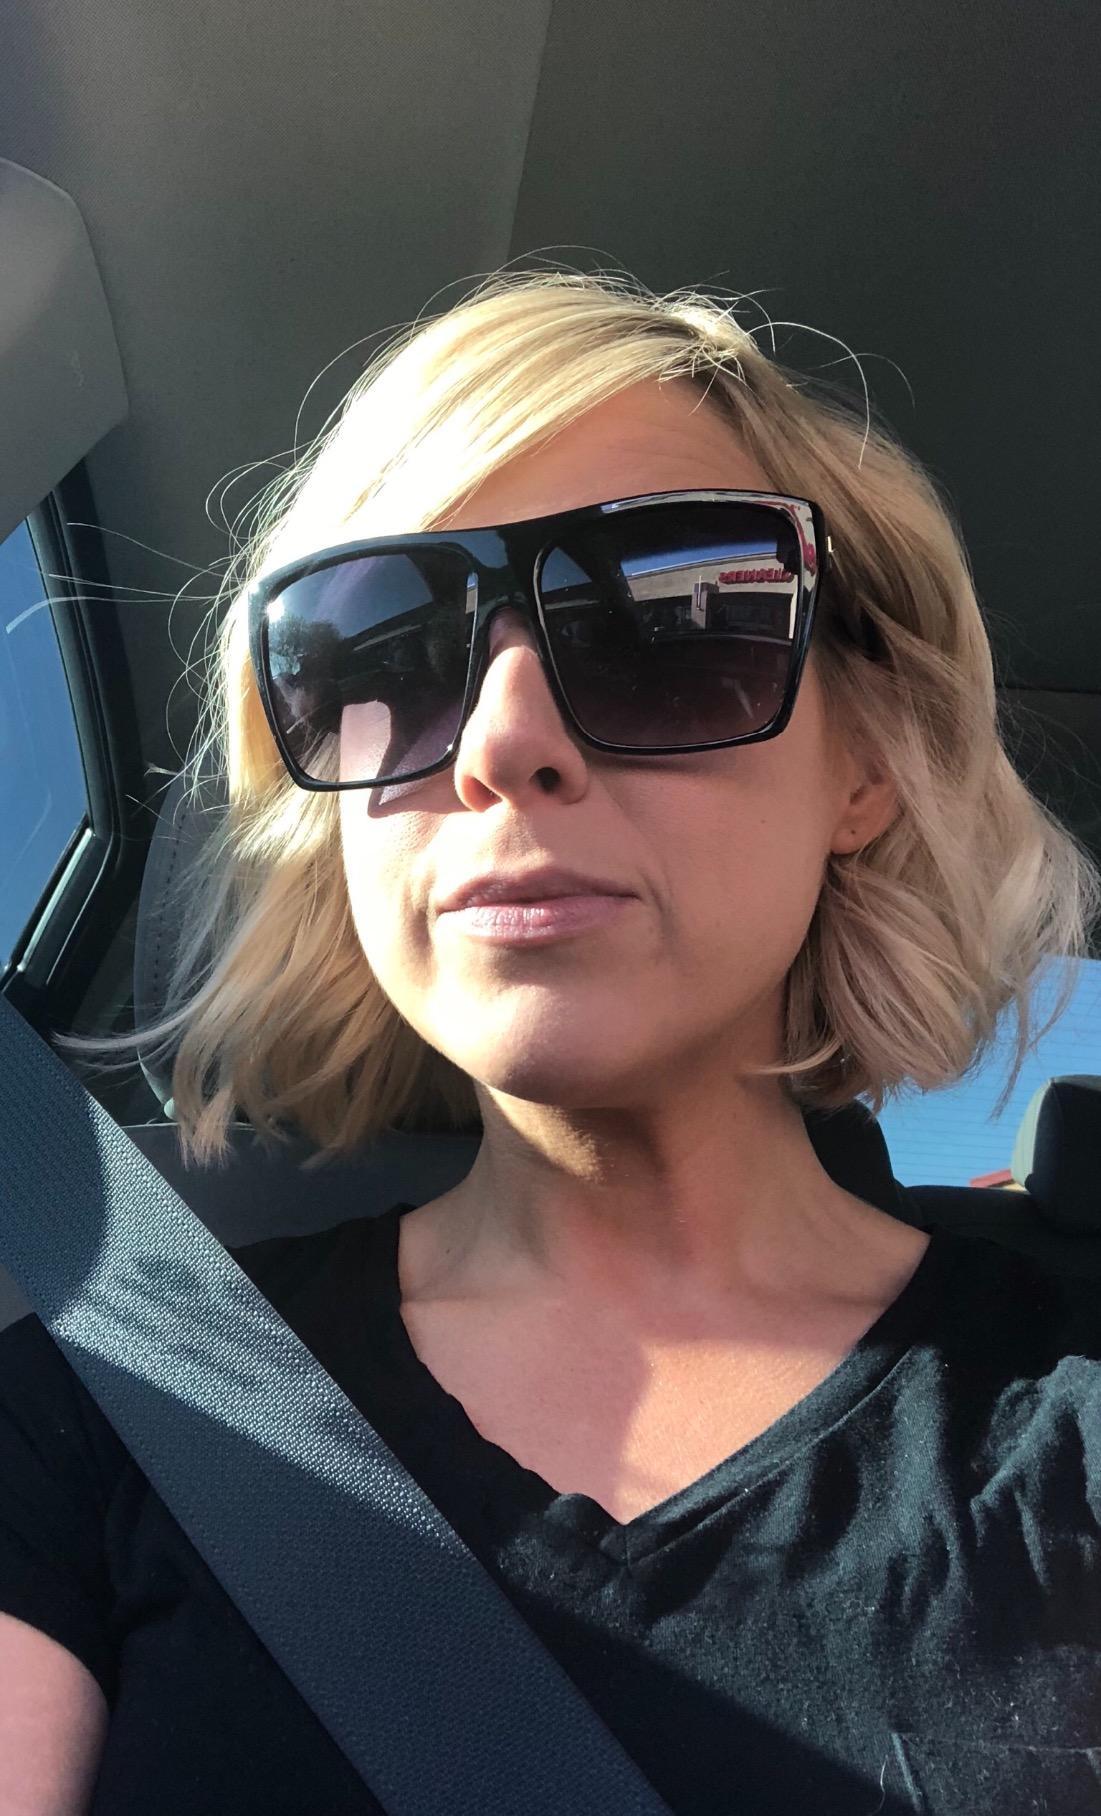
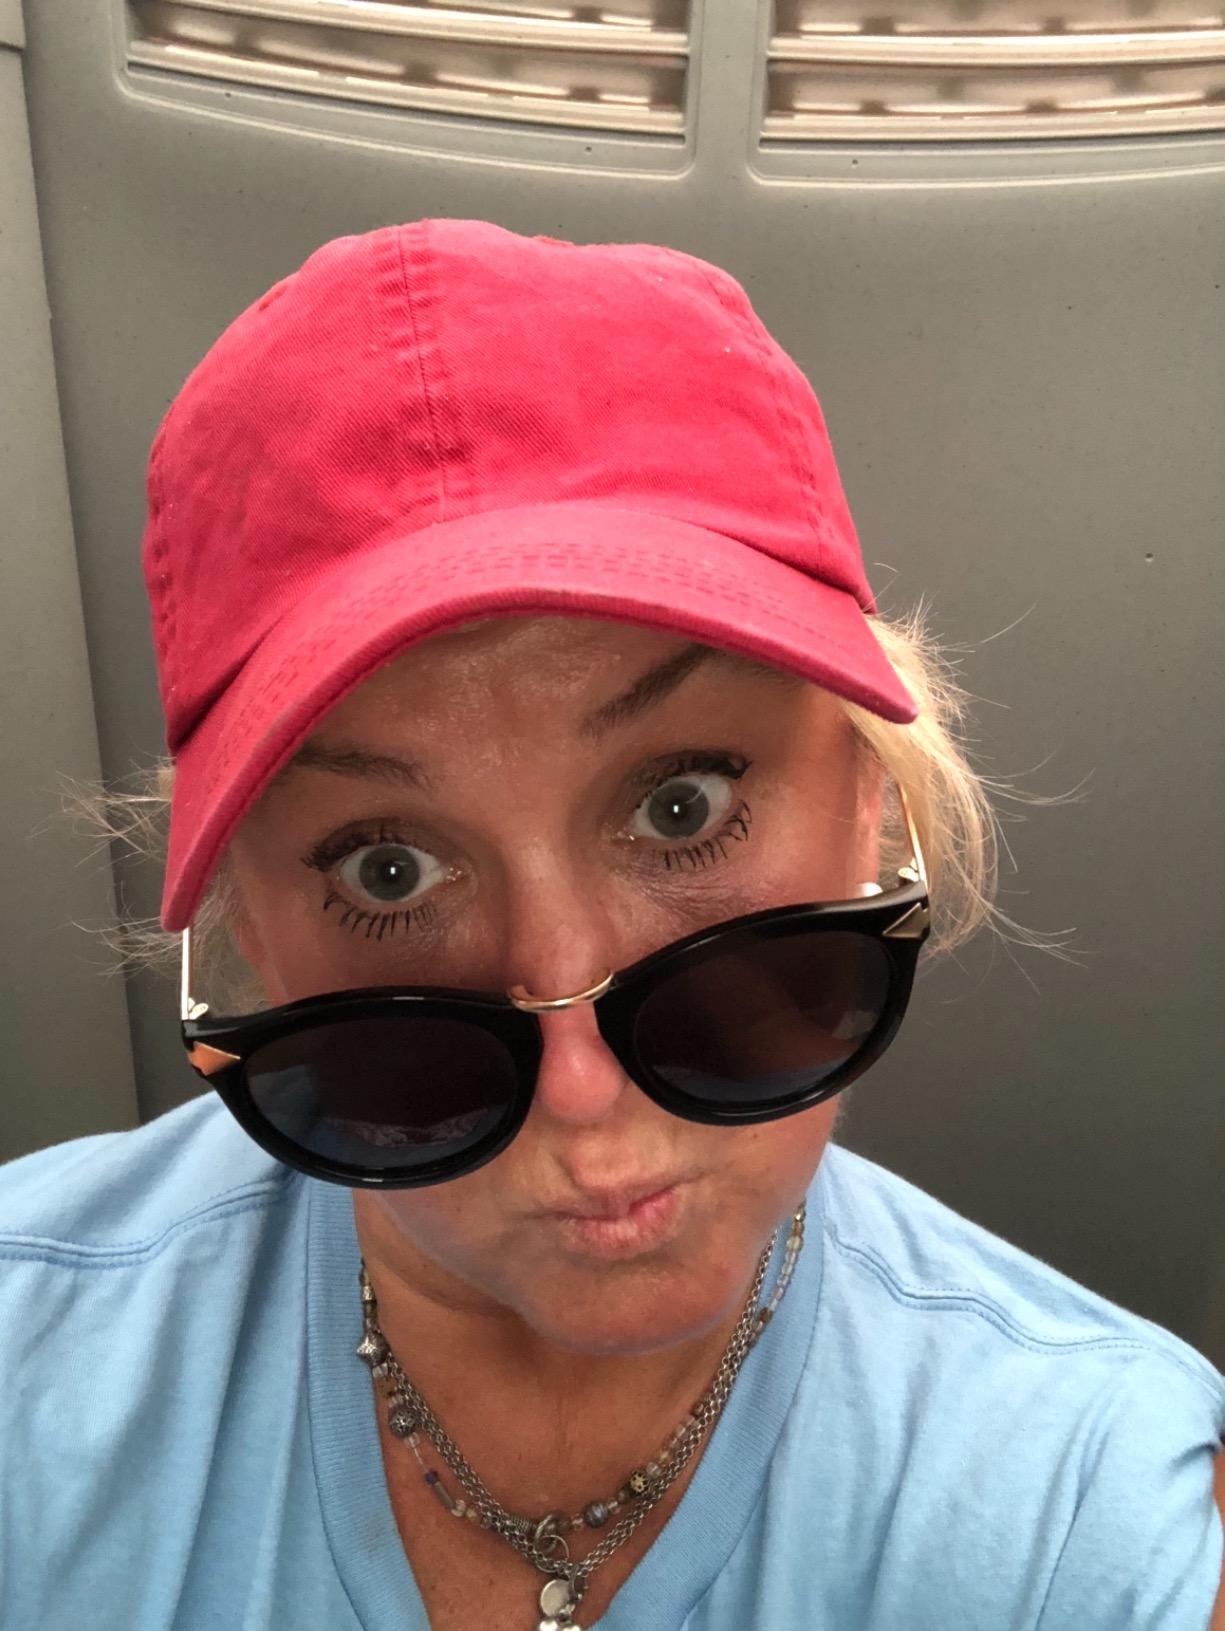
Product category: accessories_sunglasses
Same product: no